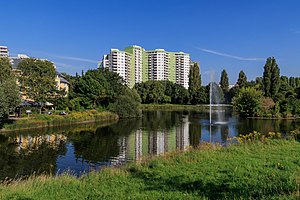
Märkisches Viertel
Søen Seggeluchbecken ved Märkisches Viertel
Märkisches Viertel er en bydel af distriktet Reinickendorf i Berlin i Tyskland. Det består af store betonboligblokke med op til 16 etager, og har omkring 17,000 lejligheder, der blev bygget fra 1964 til 1974 af GeSoBau Gesellschaft für sozialen Wohnungsbau. Oprindeligt som en del af Wittenau, blev det officielt sin egen i 1999.